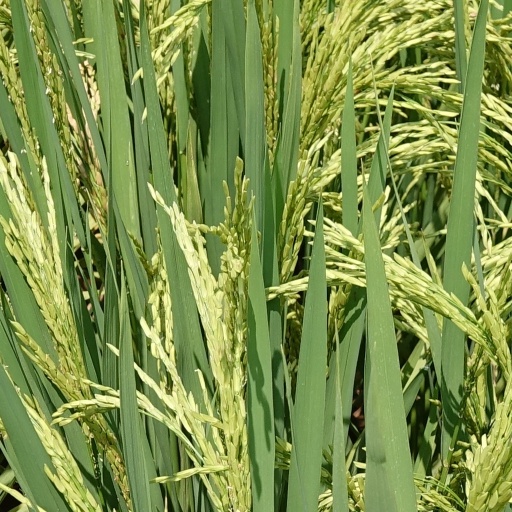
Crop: rice